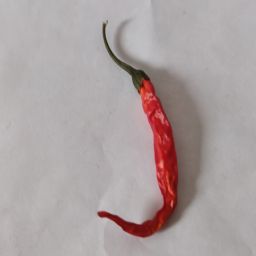
Crop: Chile Pepper
Quality: Dried